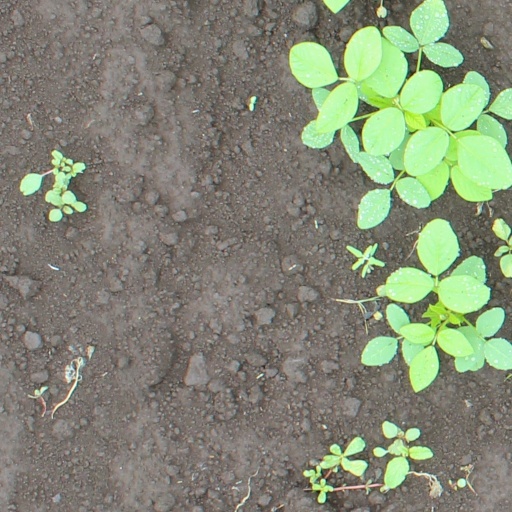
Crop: soybean